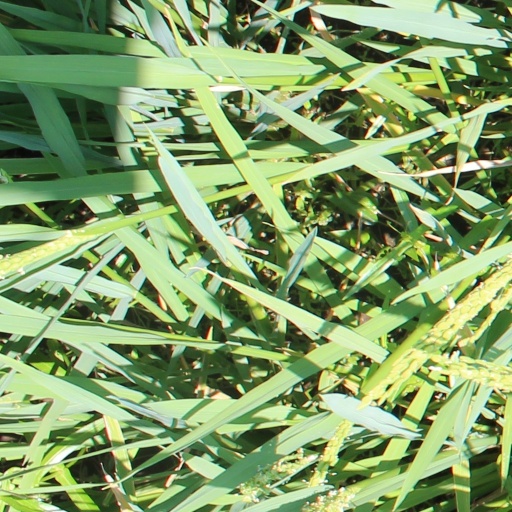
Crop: rice